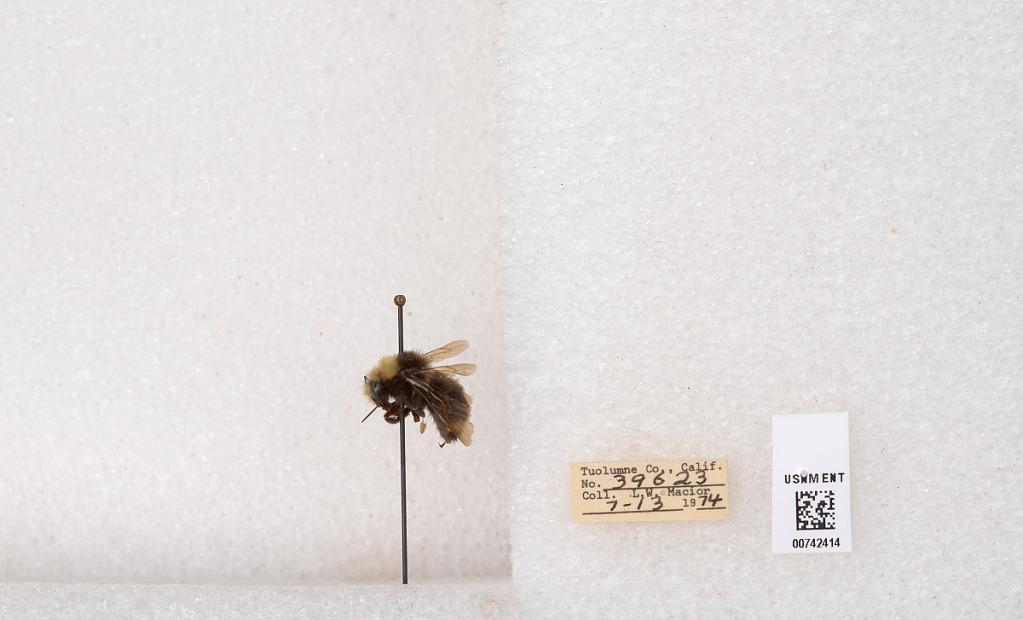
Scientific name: Bombus (Pyrobombus) vosnesenskii Radoszkowski
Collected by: L. Macior
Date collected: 1974-7-13
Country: United States
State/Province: California
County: Tuolumne
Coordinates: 37.9712, -120.228